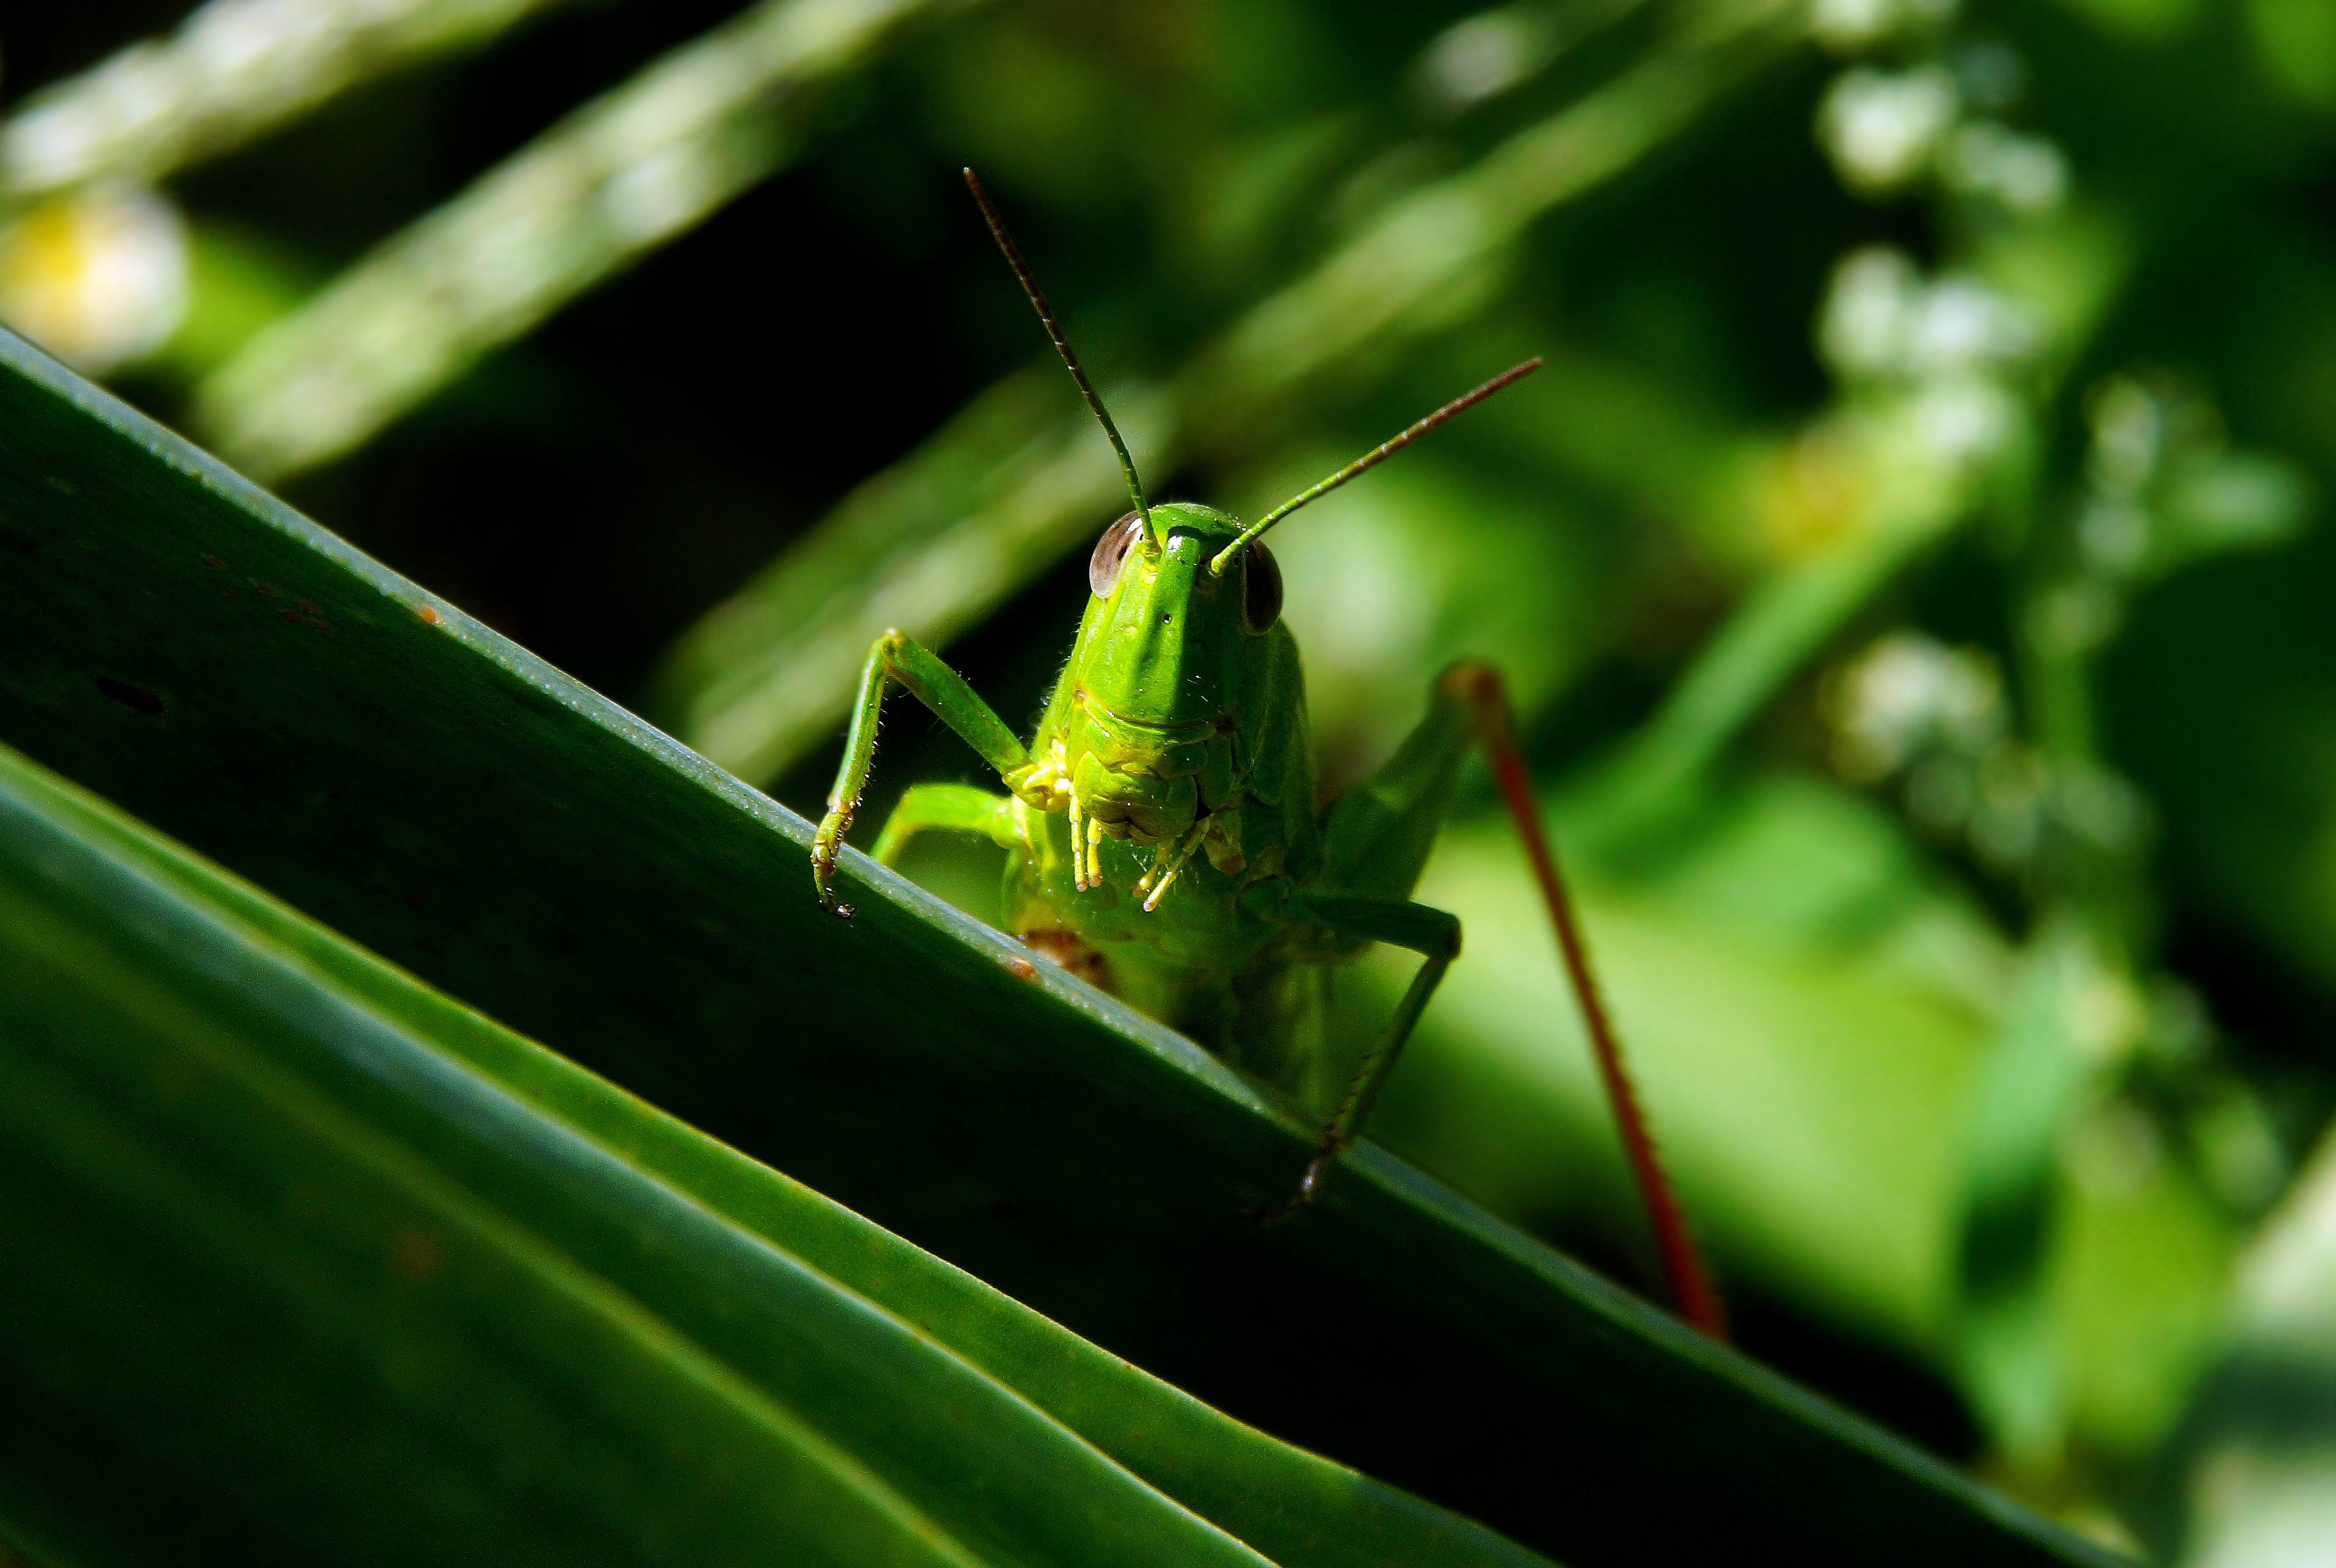
nature, leaf, photo, green, insect, macro, fauna, invertebrate, close up, animals, naturaleza, a77, grasshopper, g, ggl1, gaby1, xovesphoto, animales, gphoto, xelodegalicia, sonya77v, sonyslta77v, tamrom24135, macro photography, arthropod, gabrielcoru a, plant stem, cricket like insect